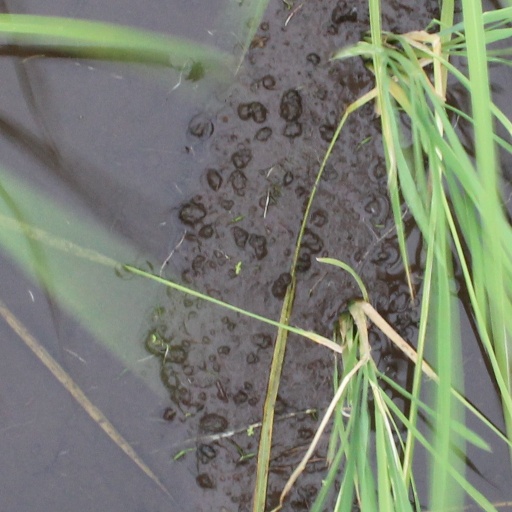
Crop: rice